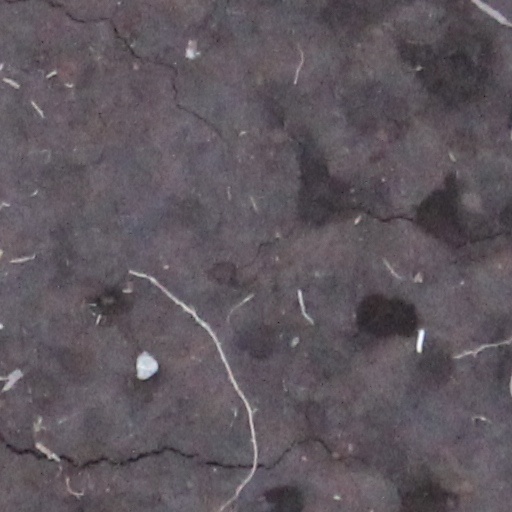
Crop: wheat